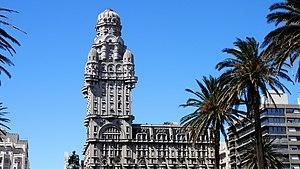
Montevideo ou Montévidéo, de son nom complet San Felipe y Santiago de Montevideo, est la capitale, le principal port et la plus grande ville d'Uruguay et est aussi celle du département de Montevideo. Montevideo possède une des plus importantes rades des Amériques. Elle se trouve dans la partie sud du pays et est bordée par le Rio de la Plata. La ville comptait 1 325 968 habitants en 2004 et son aire métropolitaine 1 668 335, soit presque la moitié de la population du pays.